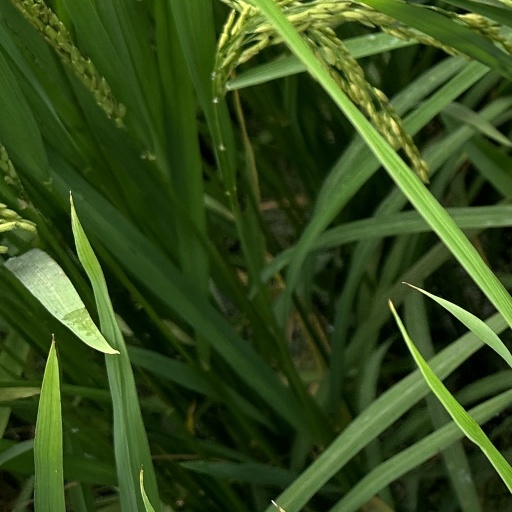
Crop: rice